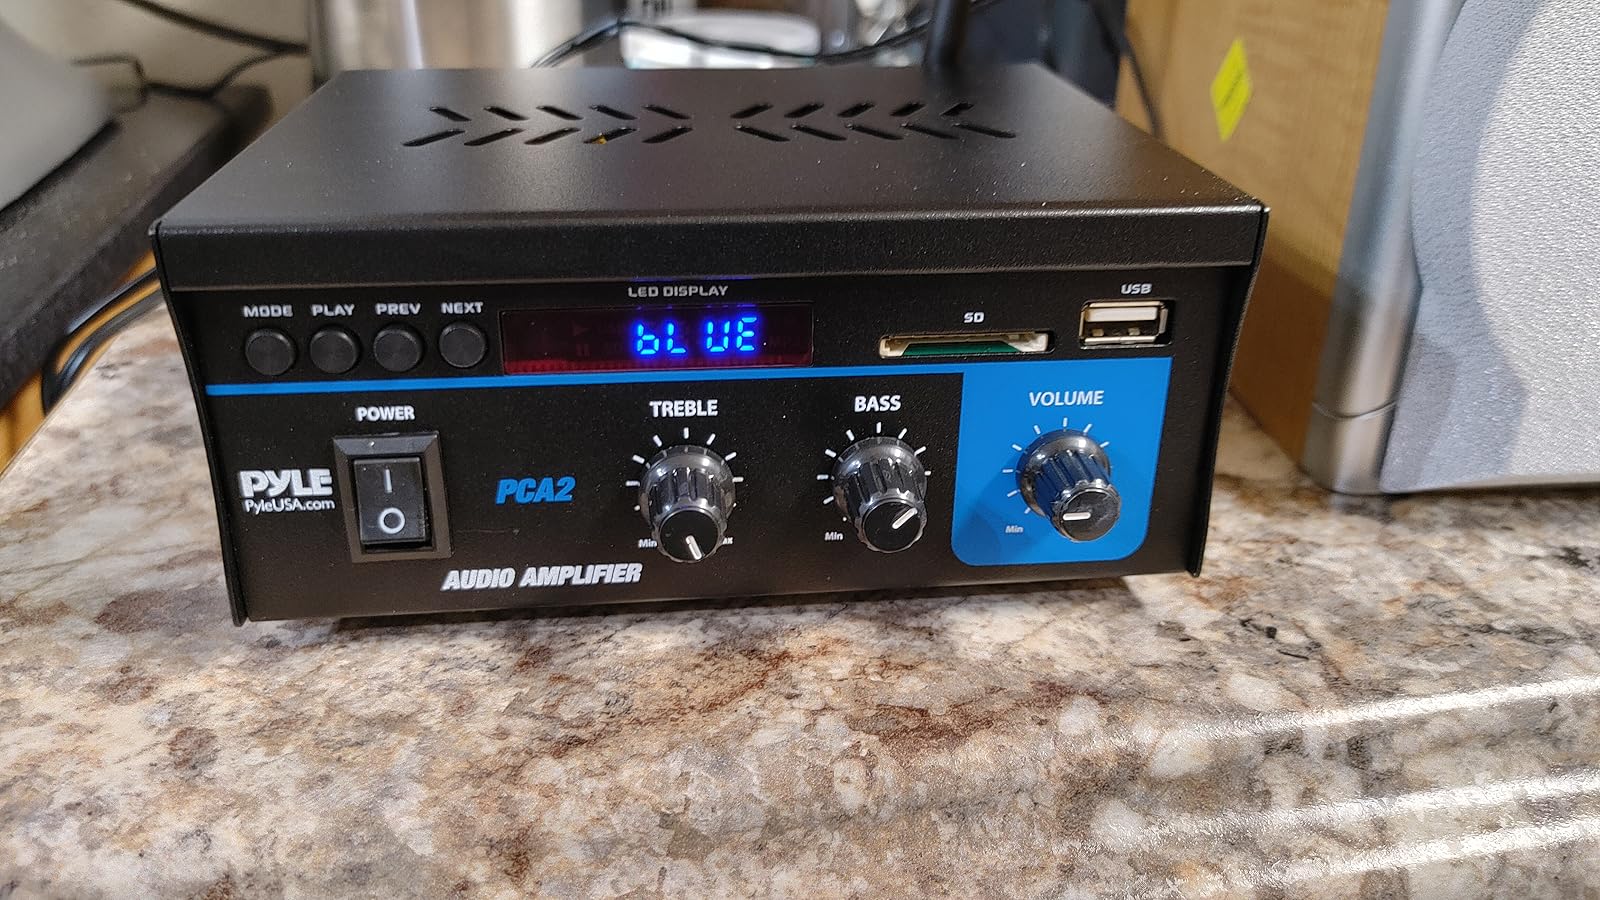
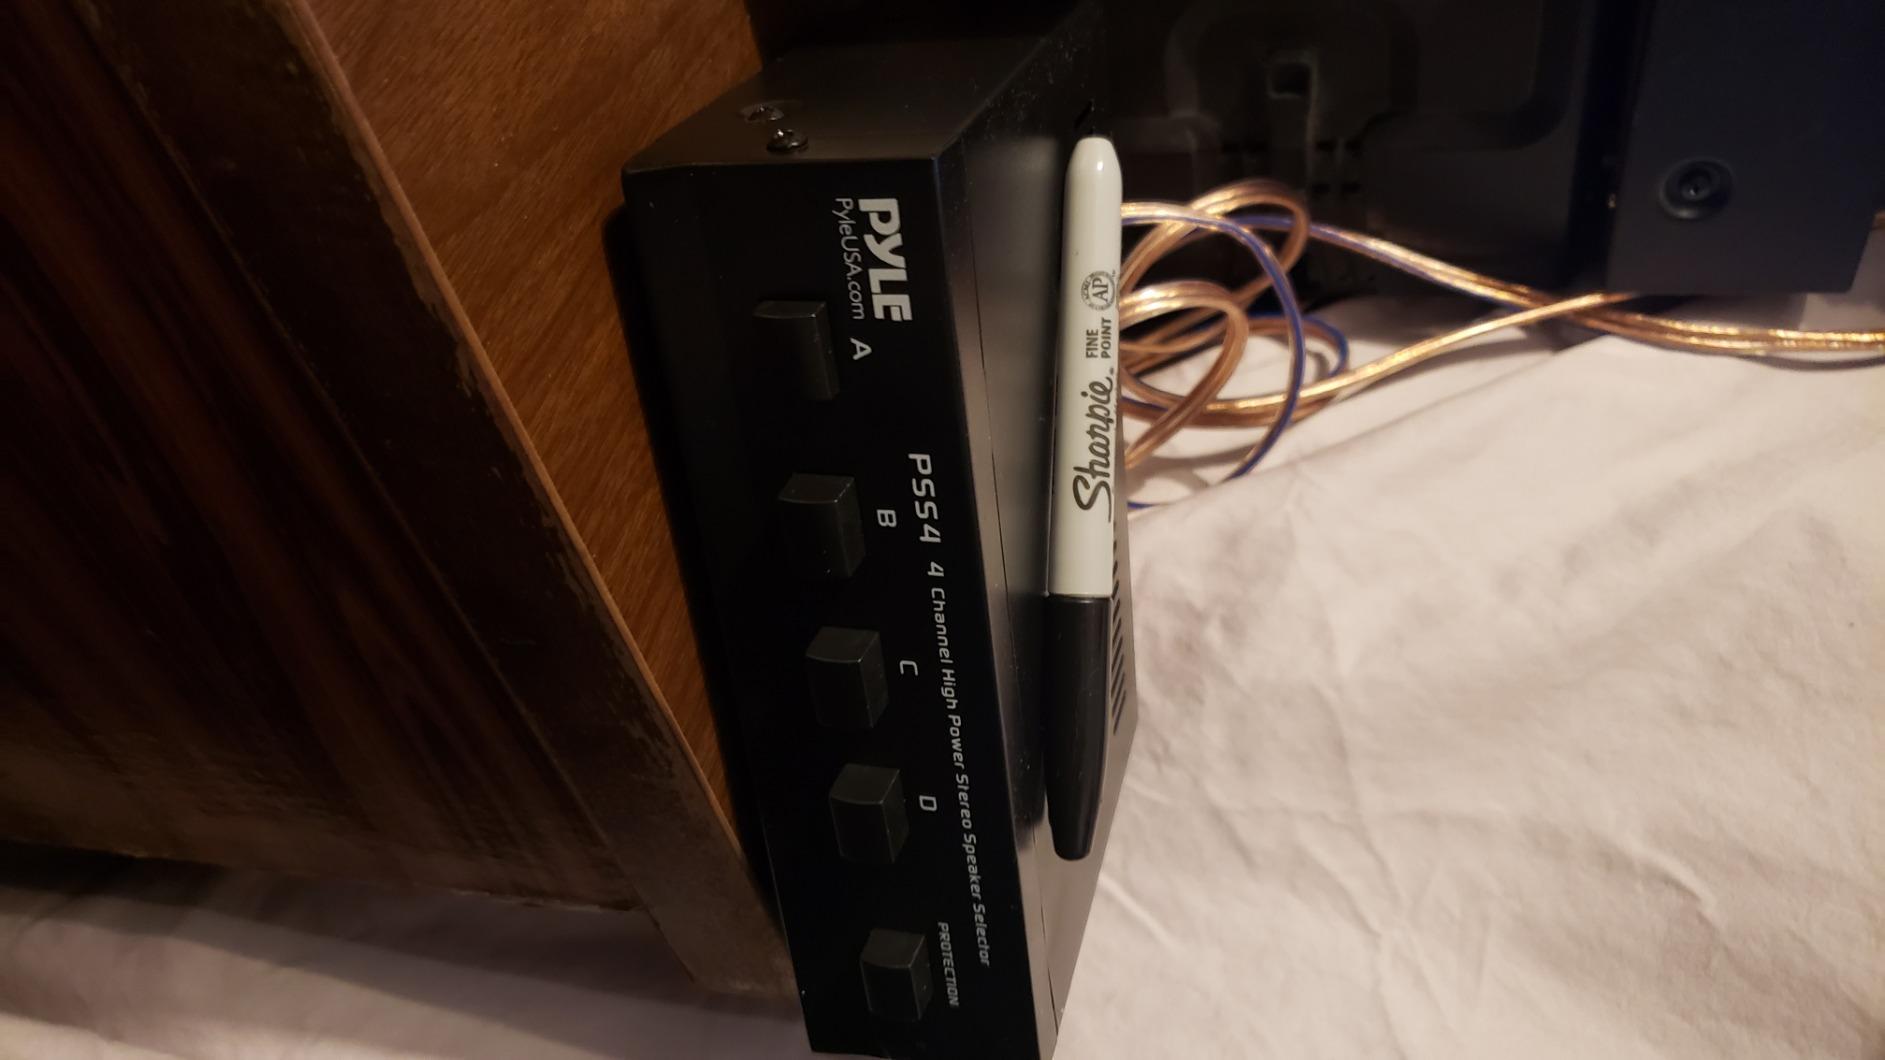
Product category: speaker
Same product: no